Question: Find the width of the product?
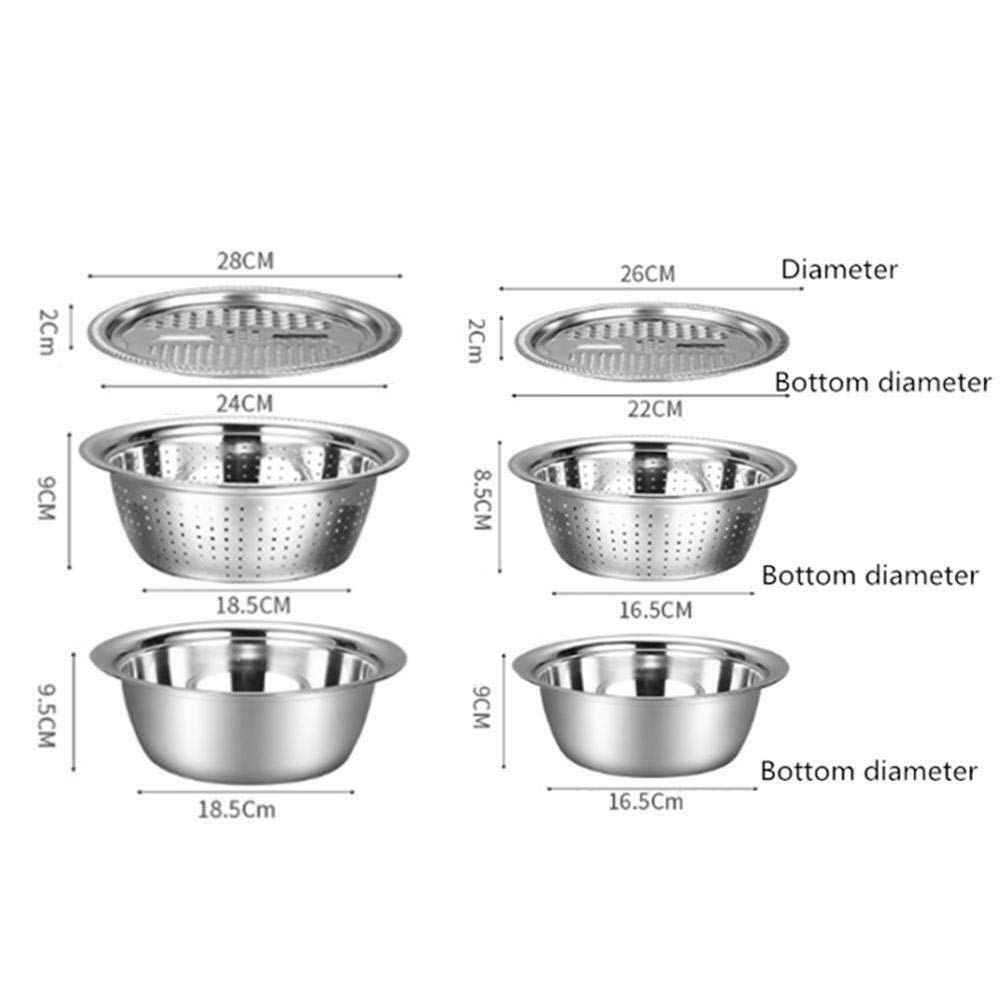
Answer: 26.0 centimetre